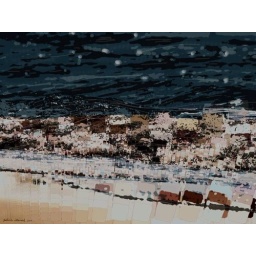
fgt! waves by blue sky day